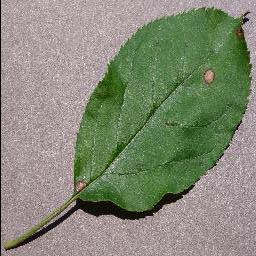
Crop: apple
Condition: black_rot